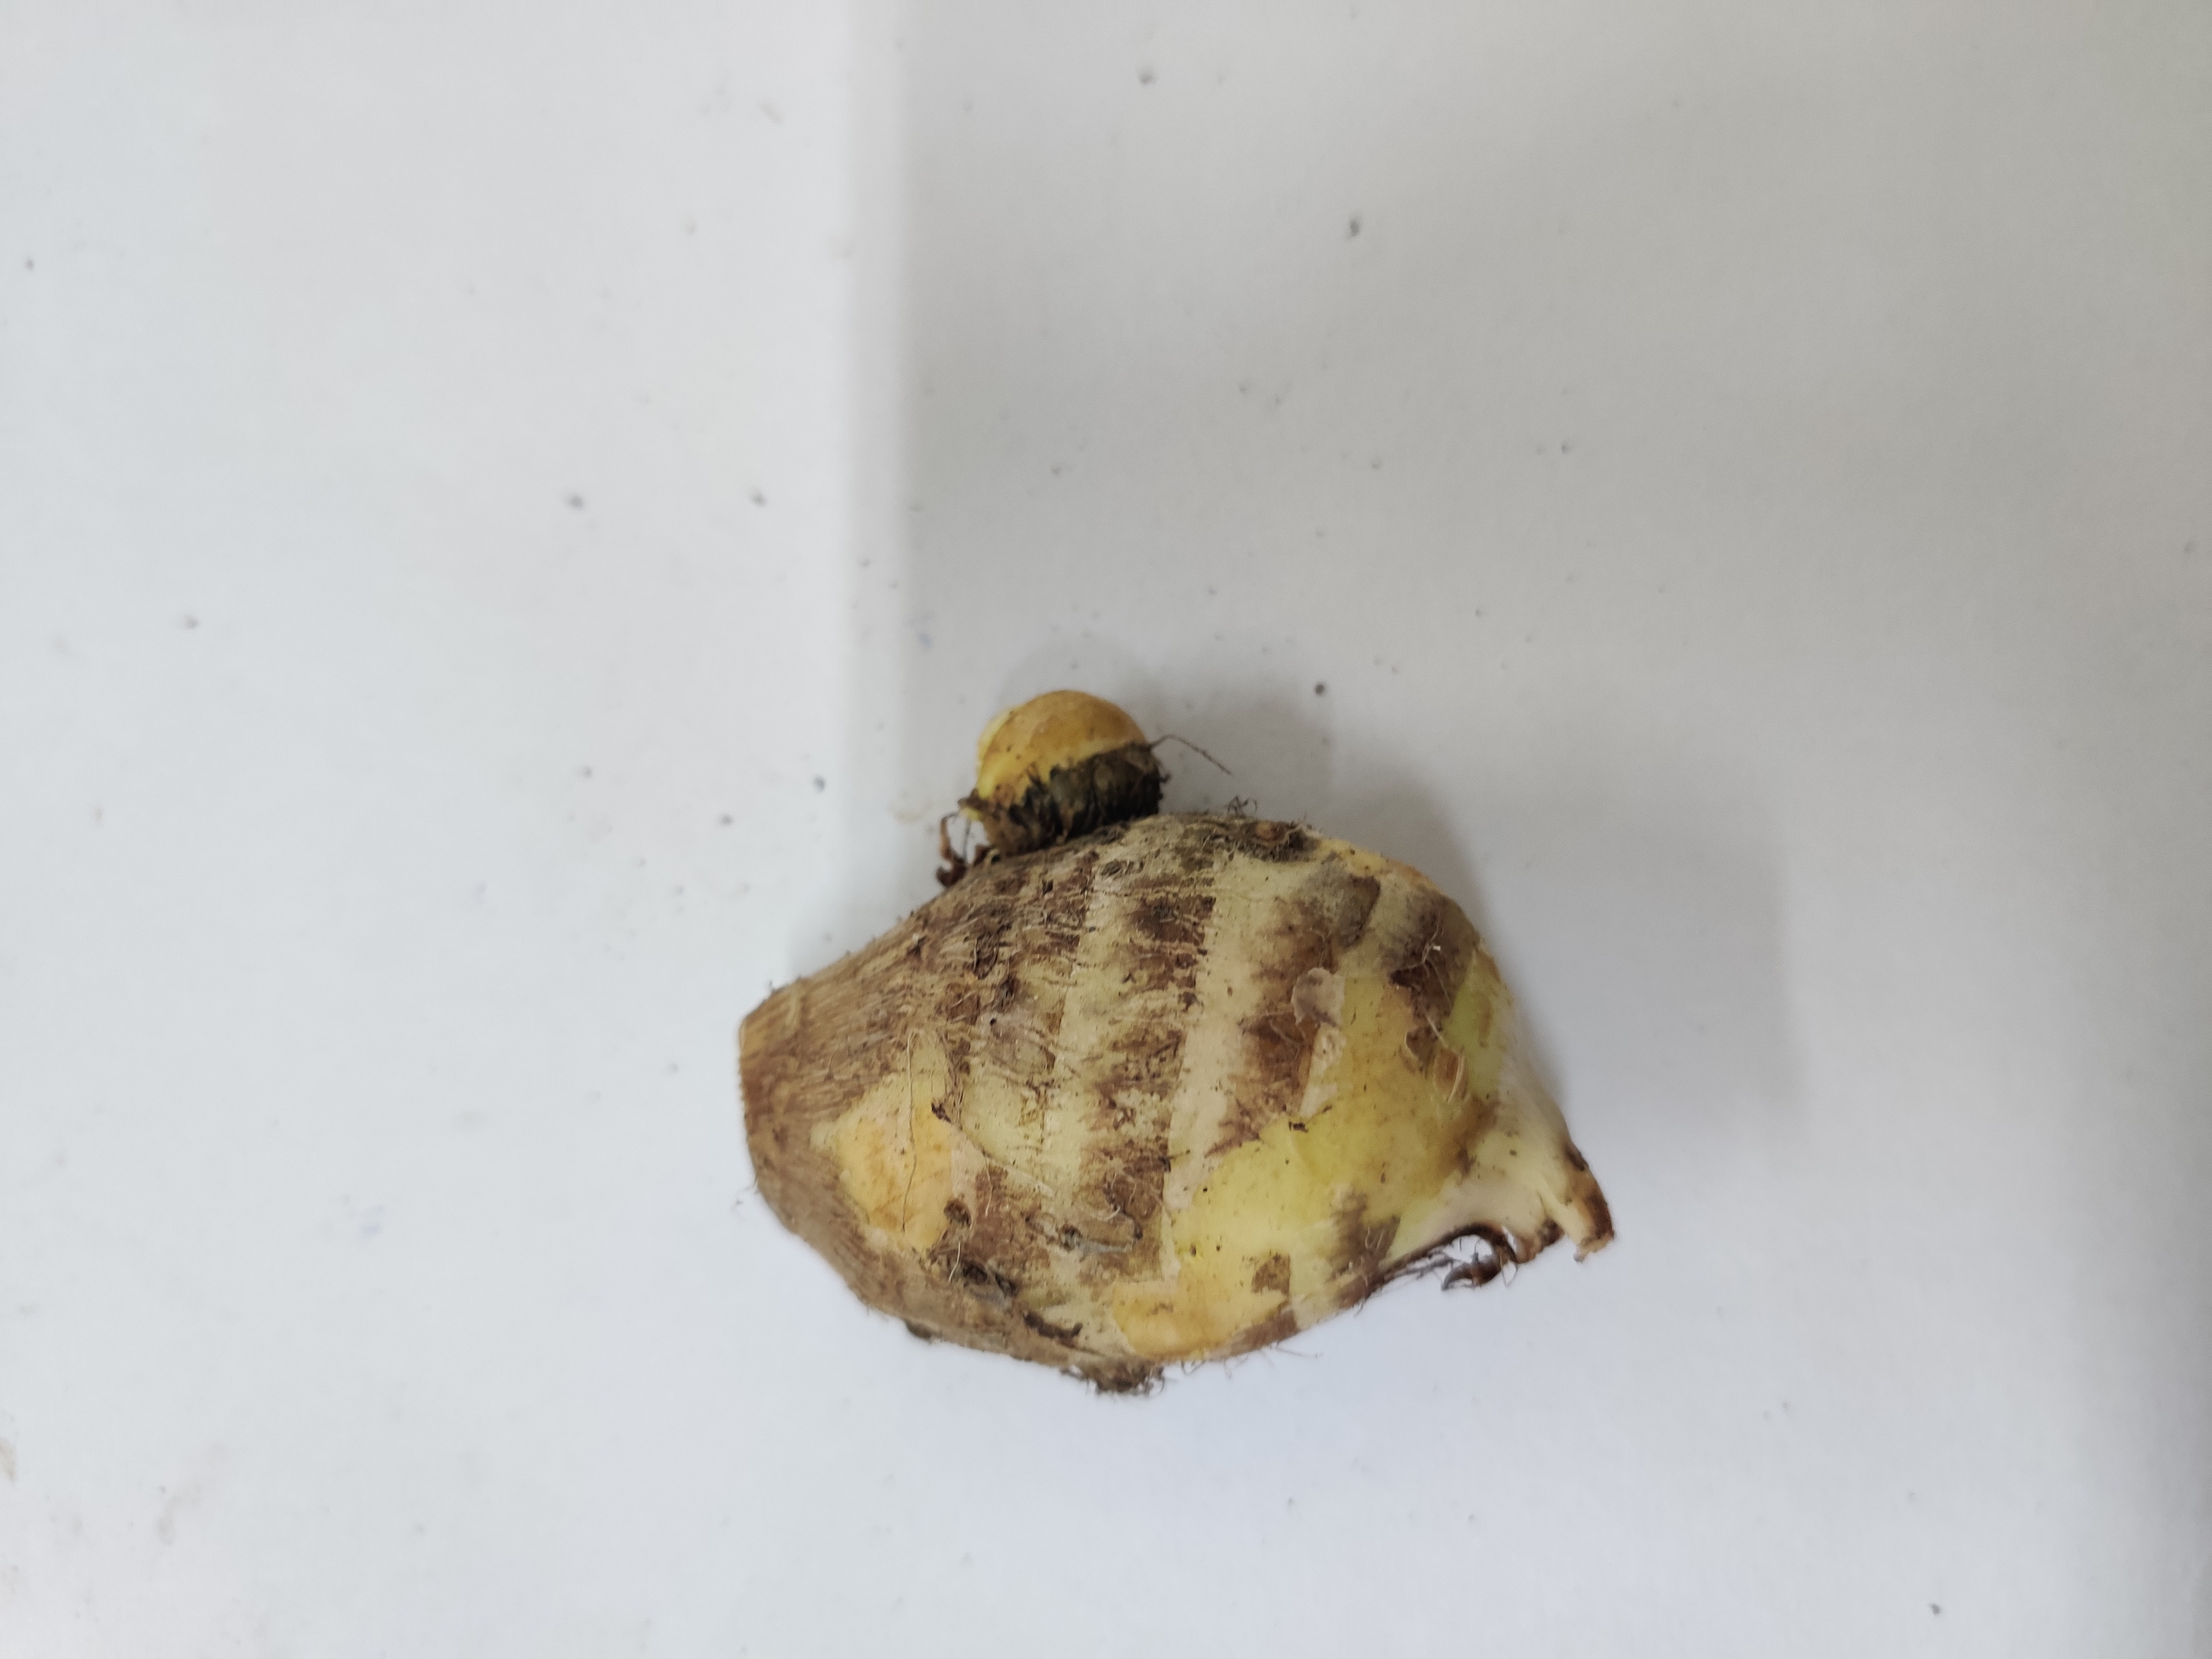
Crop: Taro root
Condition: Damaged